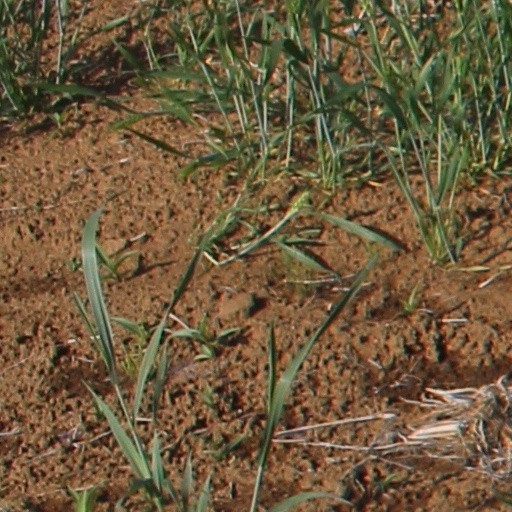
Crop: wheat